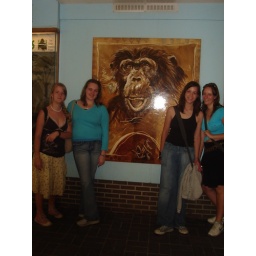
girls in monkey town